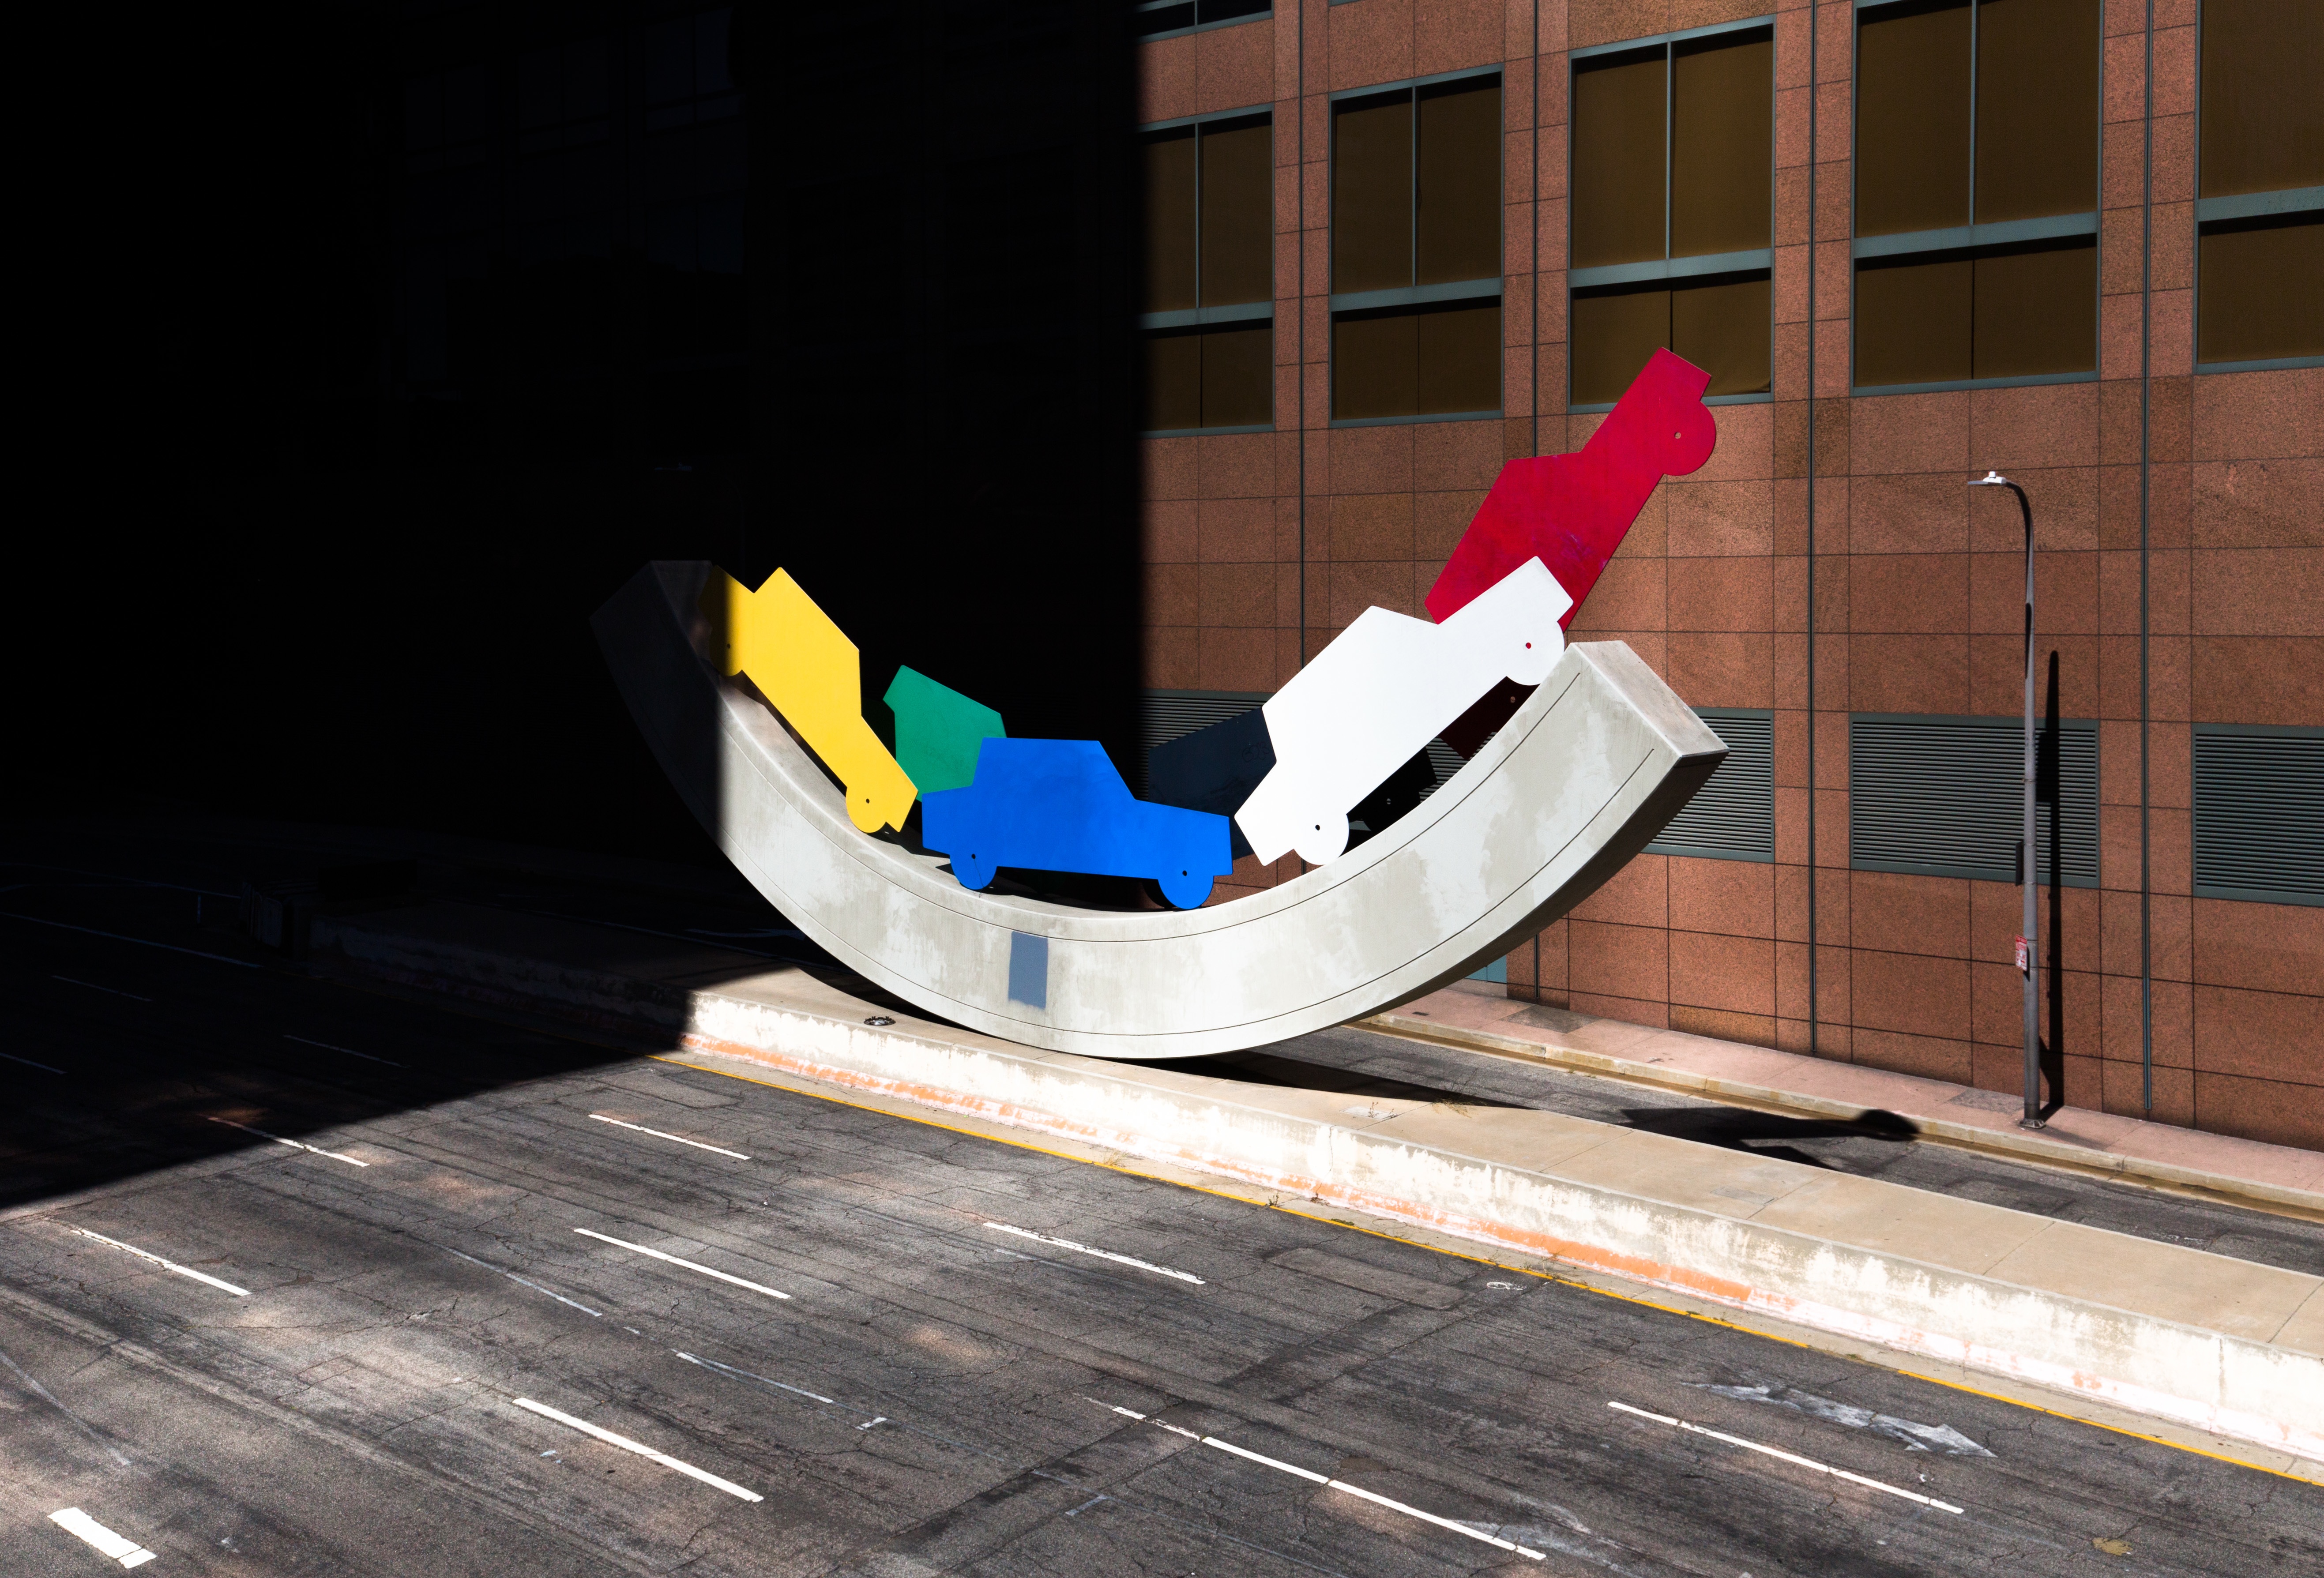
wood, floor, vehicle, color, furniture, art, flooring